Phil. Macquet

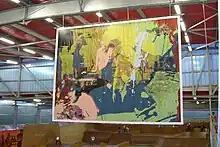
Phil.Macquet Halle de glisse - Lille

The first stencil of Phil. Macquet and his sidekick François Duquenne appeared in the streets of Lille in 1984. The duo became known under the pseudonym Dr. Table and were noticed by Christoph Maisenbacher, the agent of many European street artists. In 1991, their first stencil artwork was ordered by the museum of Charleville-Mézières to commemorate the 100th anniversary of the death of French poet Rimbaud's.